Ted Smallwood Store

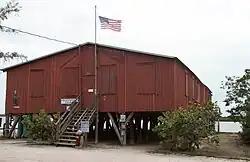
The store in 2019

The Ted Smallwood Store (also known as the Smallwood's Trading Post or the Ole Indian Trading Post and Museum) is a historic store in Chokoloskee, Florida.